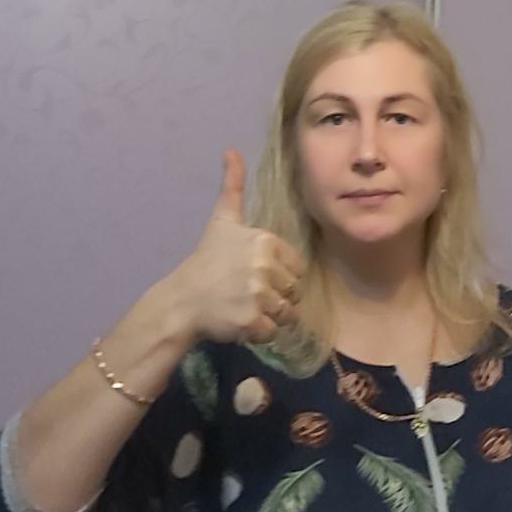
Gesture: like